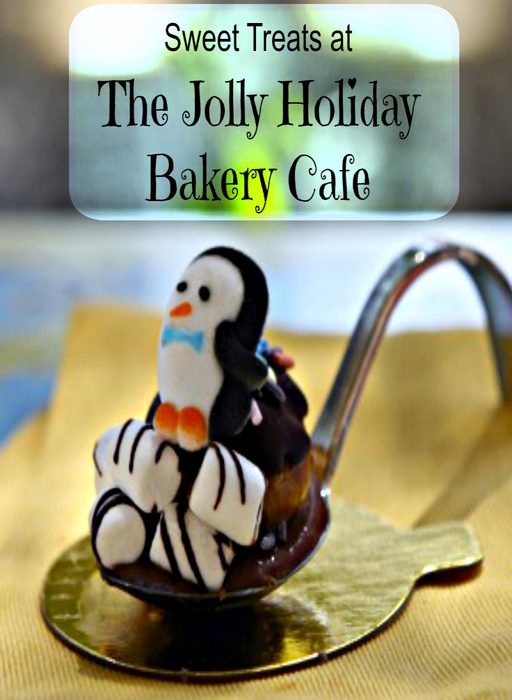
these new desserts are almost too cute to eat .